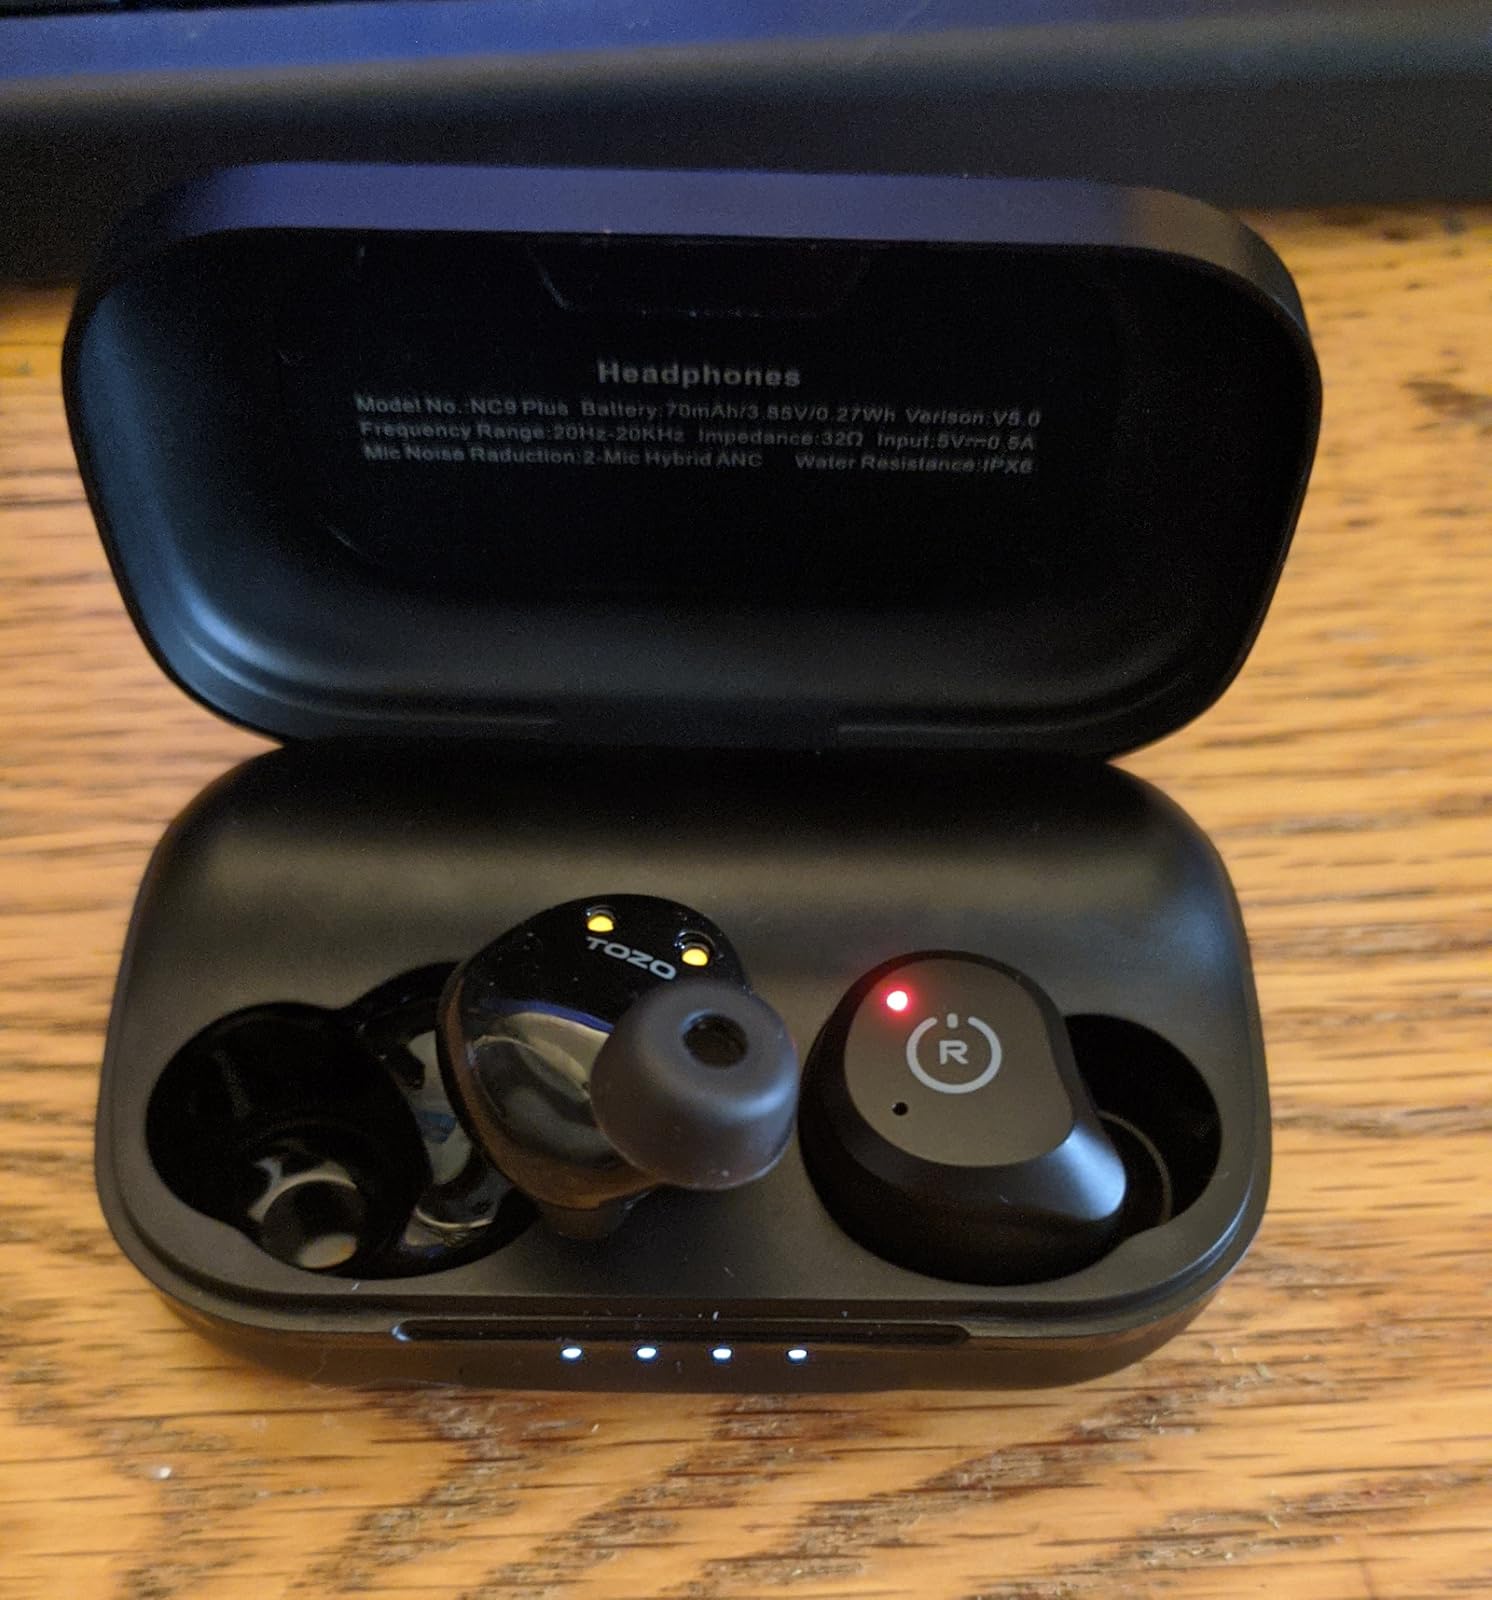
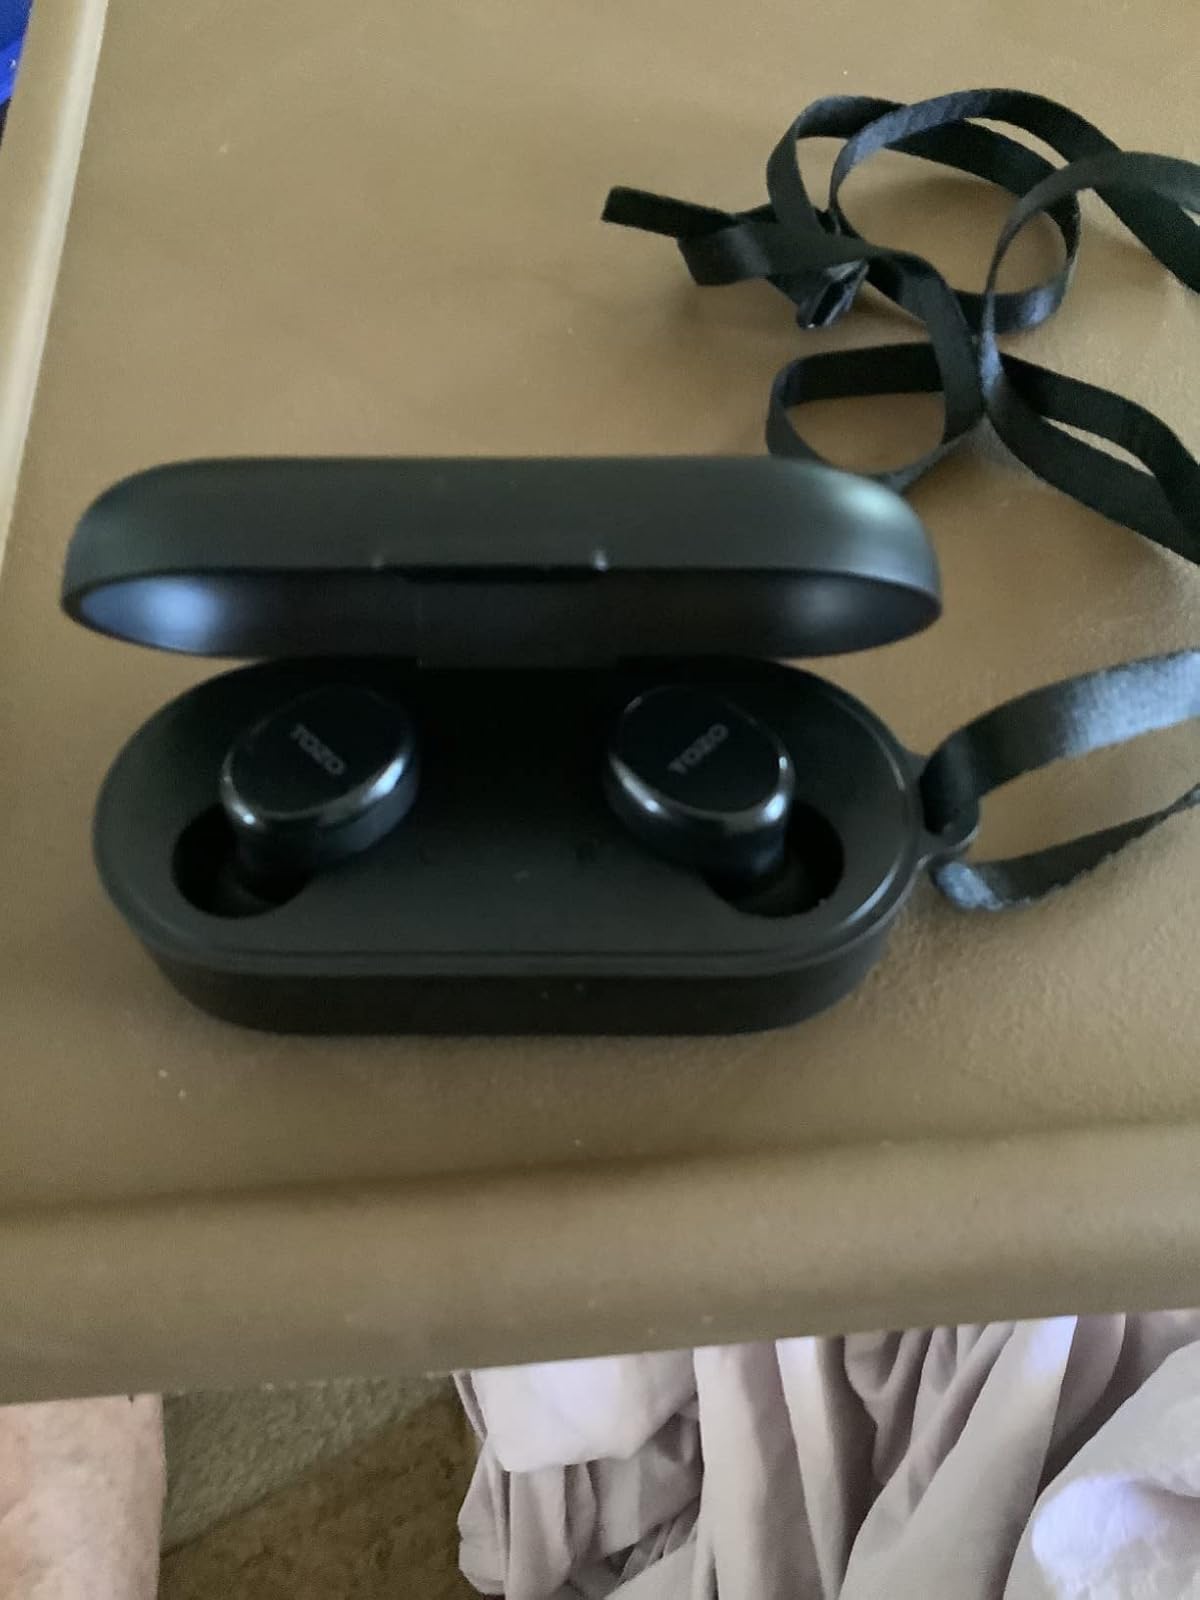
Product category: earbuds
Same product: no